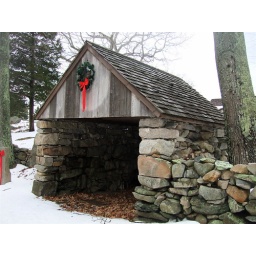
Built into the stone fence near the old barn.